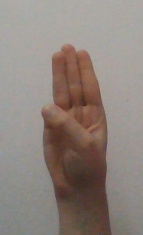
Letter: thaa